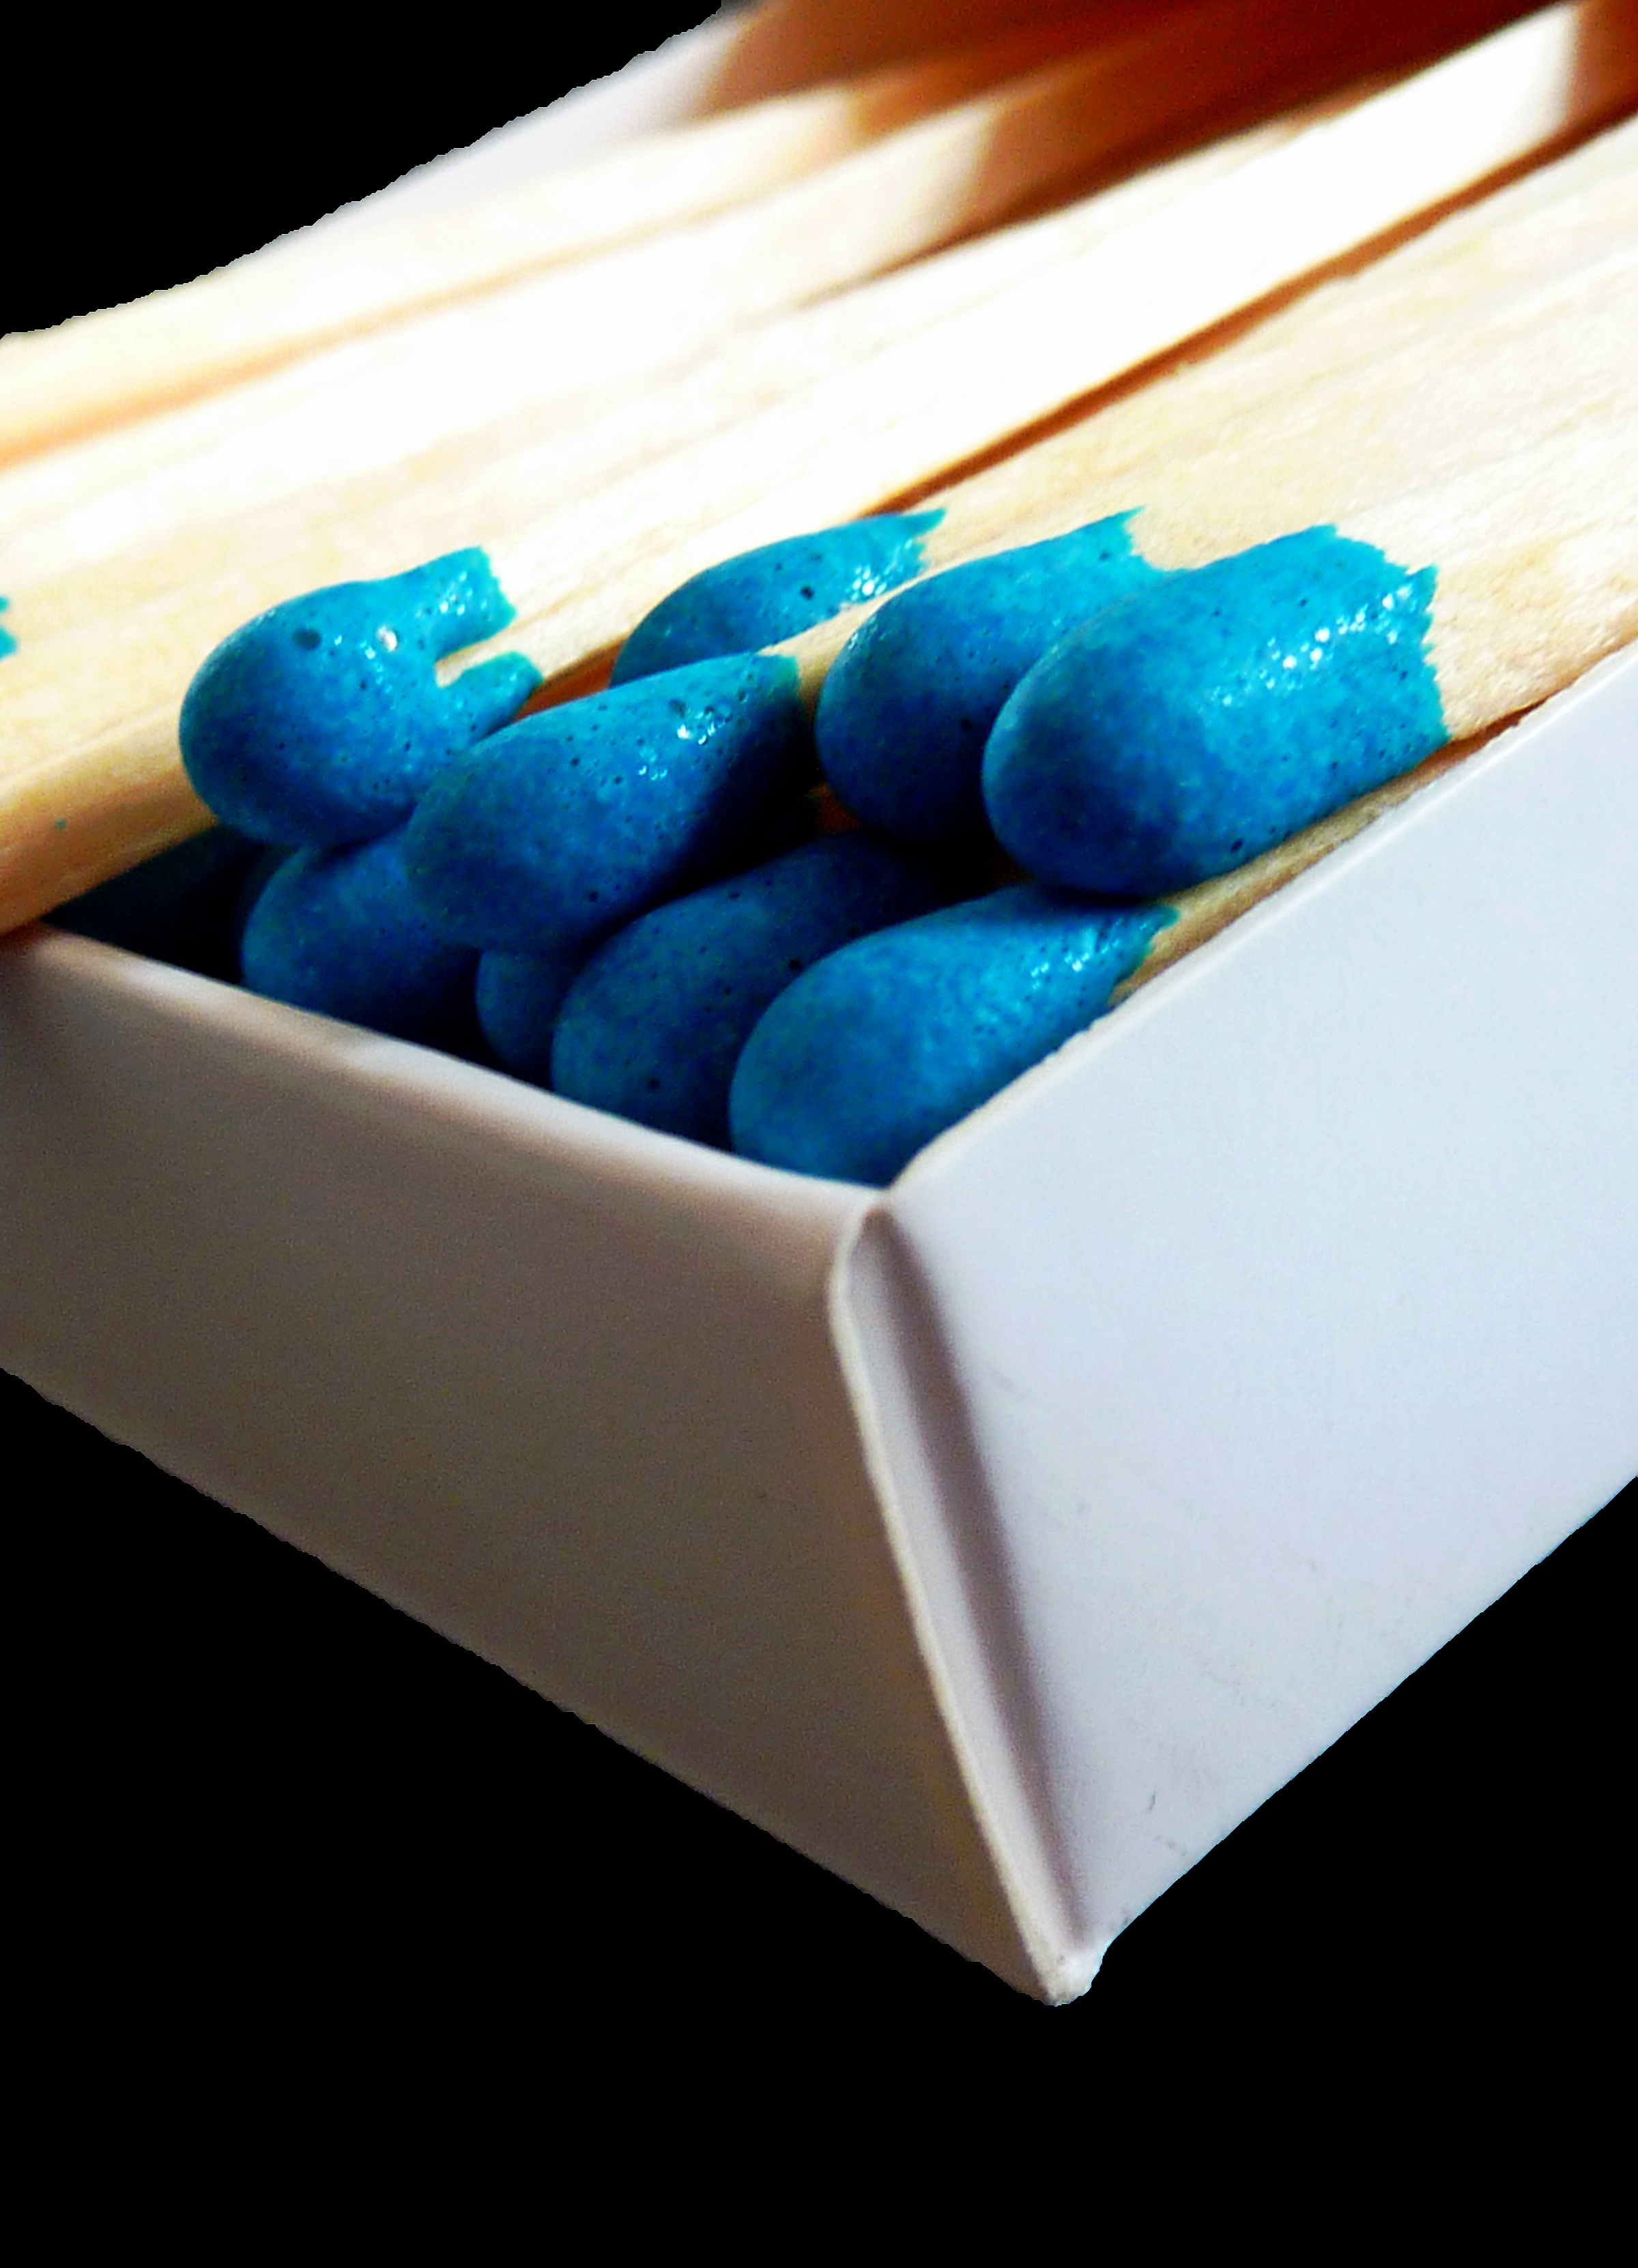
hand, kindle, color, flame, fire, blue, box, match, sticks, matches